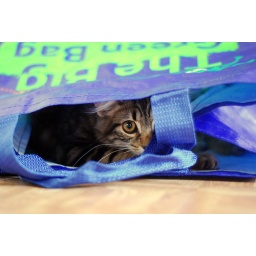
the cat is in the bag